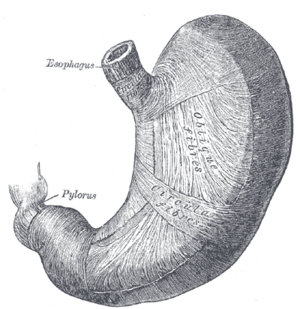
Le pylore est la région de l'estomac qui connecte ce dernier au duodénum, on parle de région pylorique ou de jonction gastroduodénale. Il est divisé en deux parties : l'antre du pylore, qui le connecte au corps de l'estomac, et le canal du pylore, qui le connecte au duodénum. Le sphincter du pylore, ou valve, est un anneau puissant de muscles lisses à la fin du canal du pylore ; dans le contexte de la mobilité gastrique, il contrôle le passage du bol alimentaire de l'estomac au duodénum.